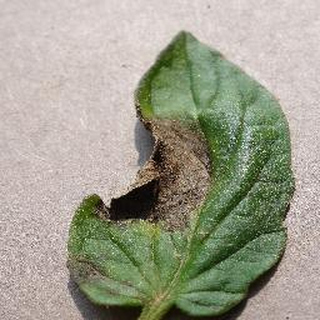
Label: tomato_late_blight